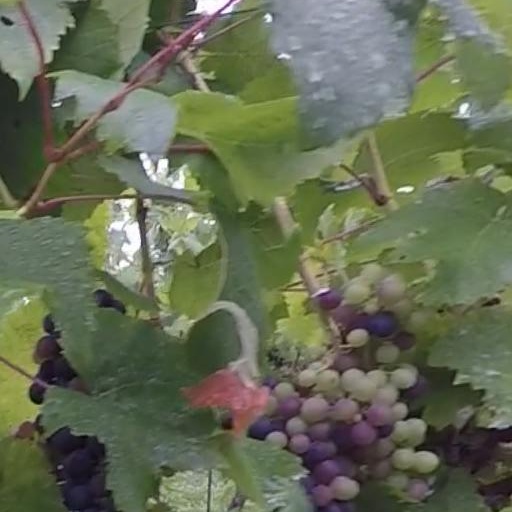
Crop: grape